Anton Drexler

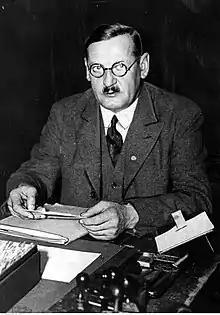
Drexler in 1920

Anton Drexler (13 June 1884 – 24 February 1942) was a German far-right political agitator for the "Völkisch" movement in the 1920s. He founded the German Workers' Party (DAP), the pan-German and anti-Semitic antecedent of the Nazi Party (NSDAP). Drexler mentored his successor in the NSDAP, Adolf Hitler, during his early years in politics.